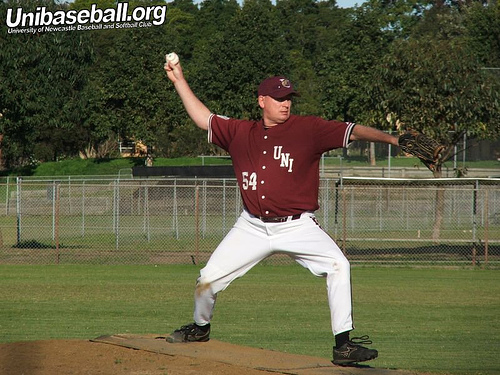
người đàn ông áo đỏ đang chơi bóng chày trên sân